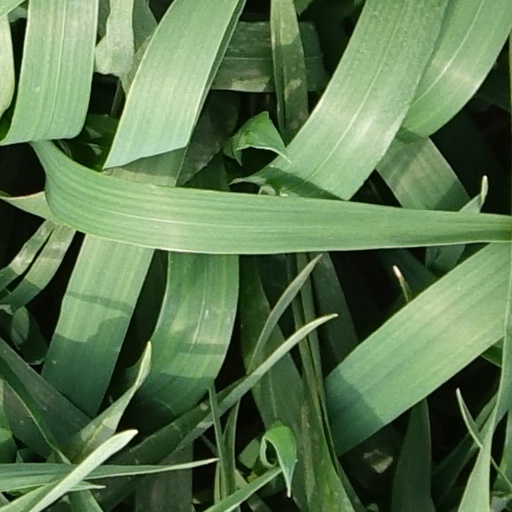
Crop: wheat